Ricardo Rodriguez (wrestler)

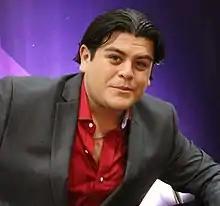
Rodriguez in 2014

Jesús Ricardo Rodríguez (born February 17, 1986) is an American professional wrestler and commentator, primarily performing for Major League Wrestling (MLW). He is best known for his time in WWE under the ring name Ricardo Rodriguez. He returned to the independent circuit in 2014 as Chimaera. He also worked as an announcer for Combate Americas and as a manager for Alberto del Rio wrestling promotion Nación Lucha Libre before its closure in January 2020. He has also worked as a Spanish language commentator for AEW.